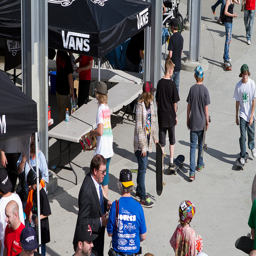
A group of young skateboards stand among a crowd.
A crowd of skateboarders pass by a vendor booth.
A big crowd of people on the sidewalk near a shop.
A crowd of people are riding and carrying skateboards.
A group of people who are using skateboards.